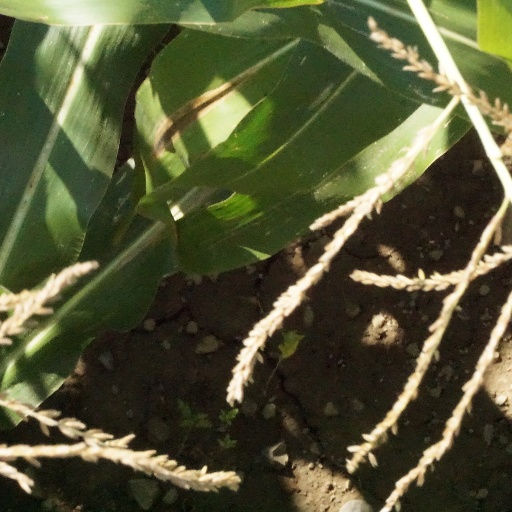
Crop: maize; corn